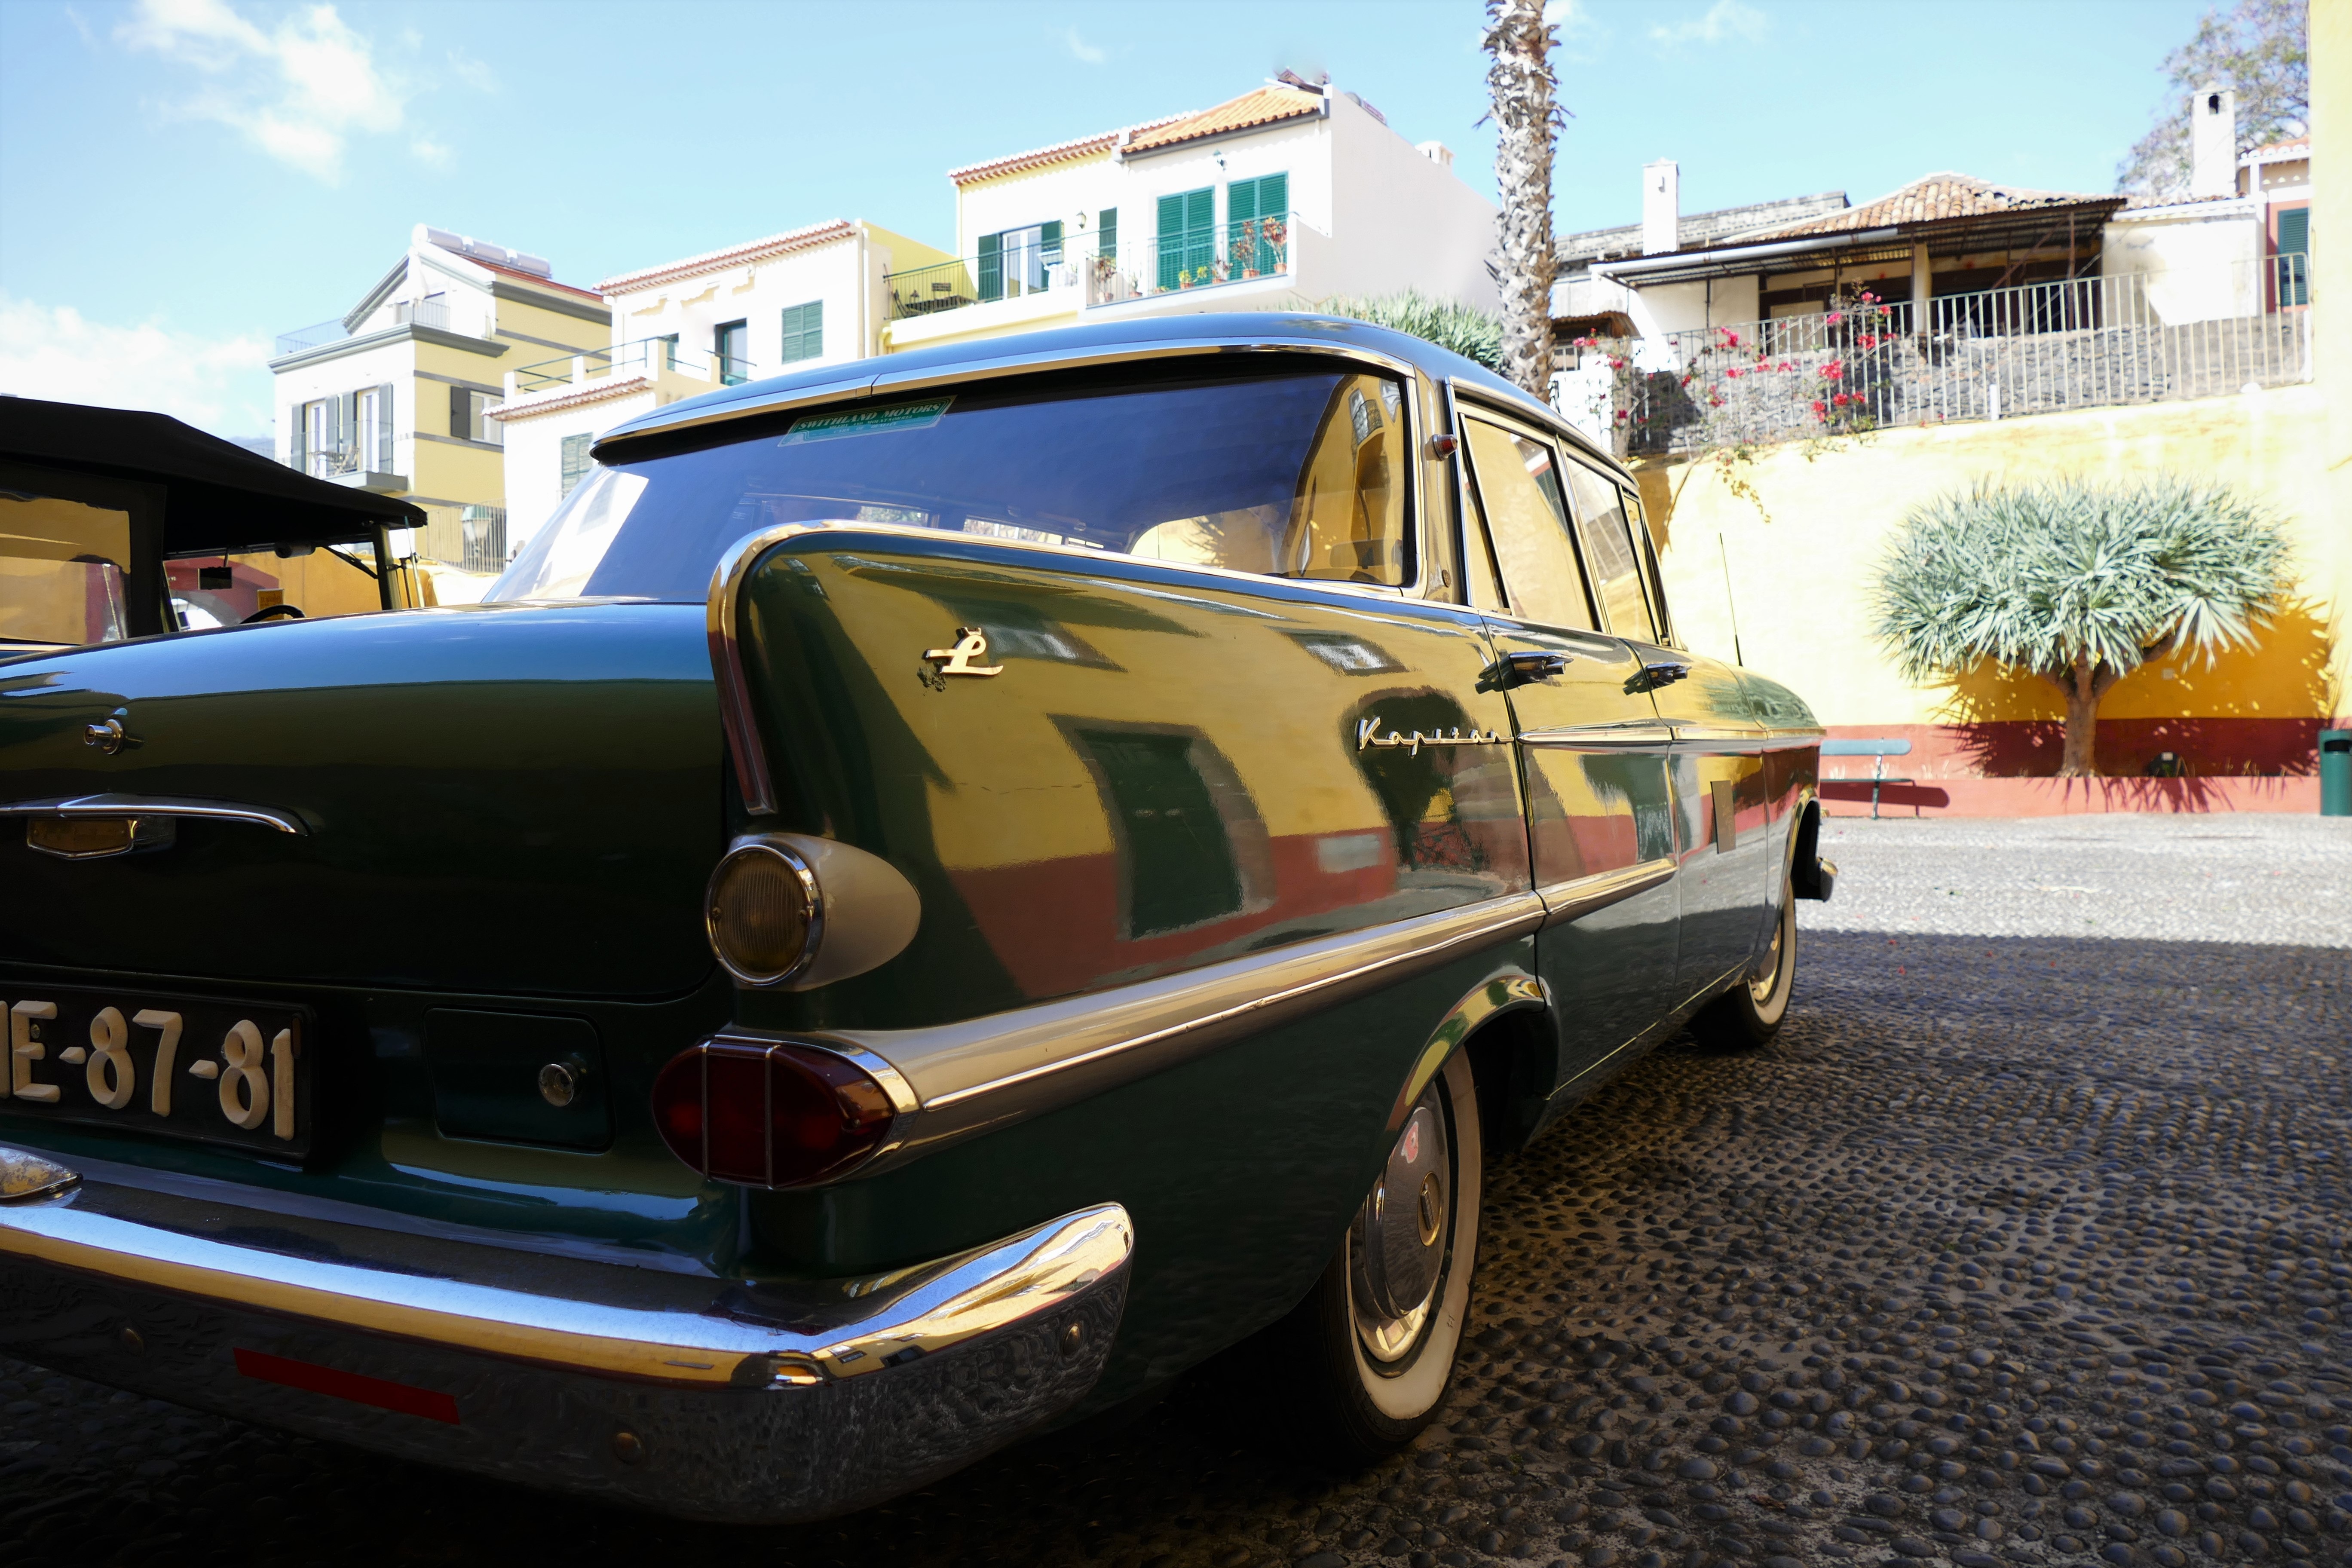
road, car, green, vehicle, clean, auto, nostalgia, vintage car, reflect, ford, sedan, oldtimer, shiny, cobblestones, ecosystem, polished, antique car, land vehicle, automobile make, automotive exterior, compact car, luxury vehicle, executive car, full size car